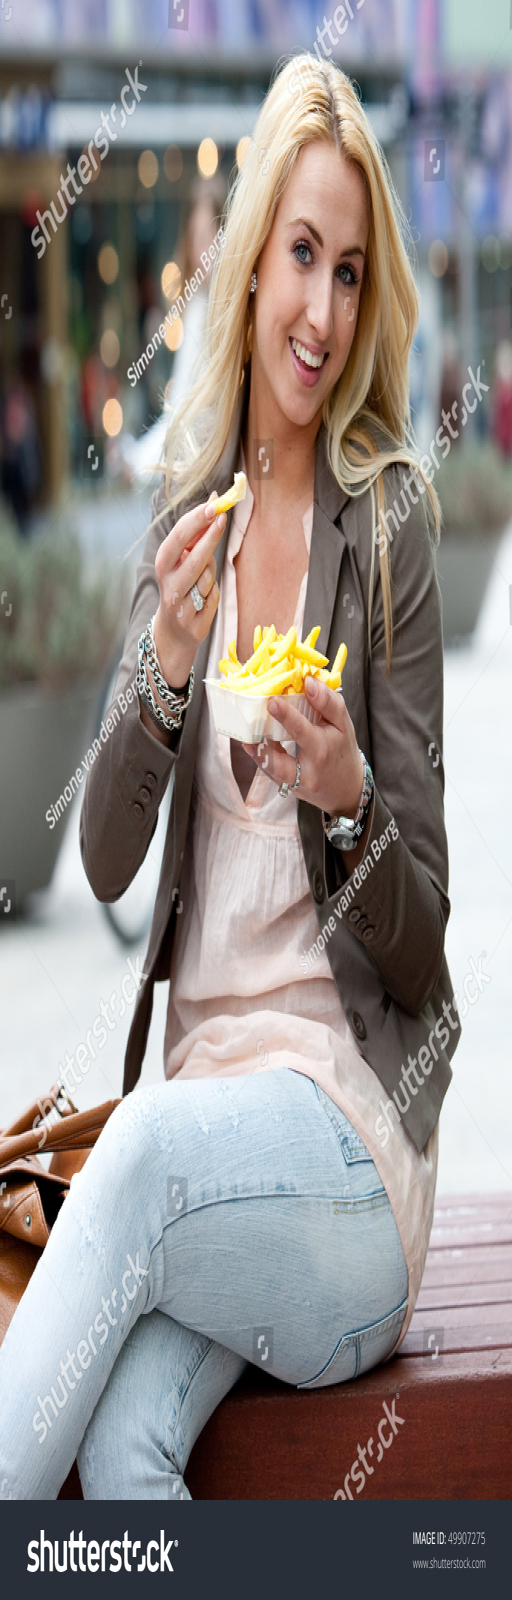
pretty young girl in the city eating fries with mayonnaise